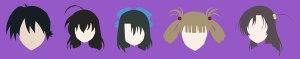
School Days est un jeu vidéo japonais de type visual novel de simulation de rendez-vous développé par 0verflow et édité par 0verflow pour PC et Interchannel pour PlayStation 2. Il est sorti au Japon le 28 avril 2005 sur PC, le 17 janvier 2008 sur PlayStation 2 et le 30 juin 2010 sur PlayStation Portable. Une version intitulée School Days HQ est sortie le 8 octobre 2010. Le jeu est sorti le 27 juin 2012 en Amérique du Nord. Par la suite, il a été adapté en manga en deux tomes, un anime de douze épisodes ainsi que deux OAV.